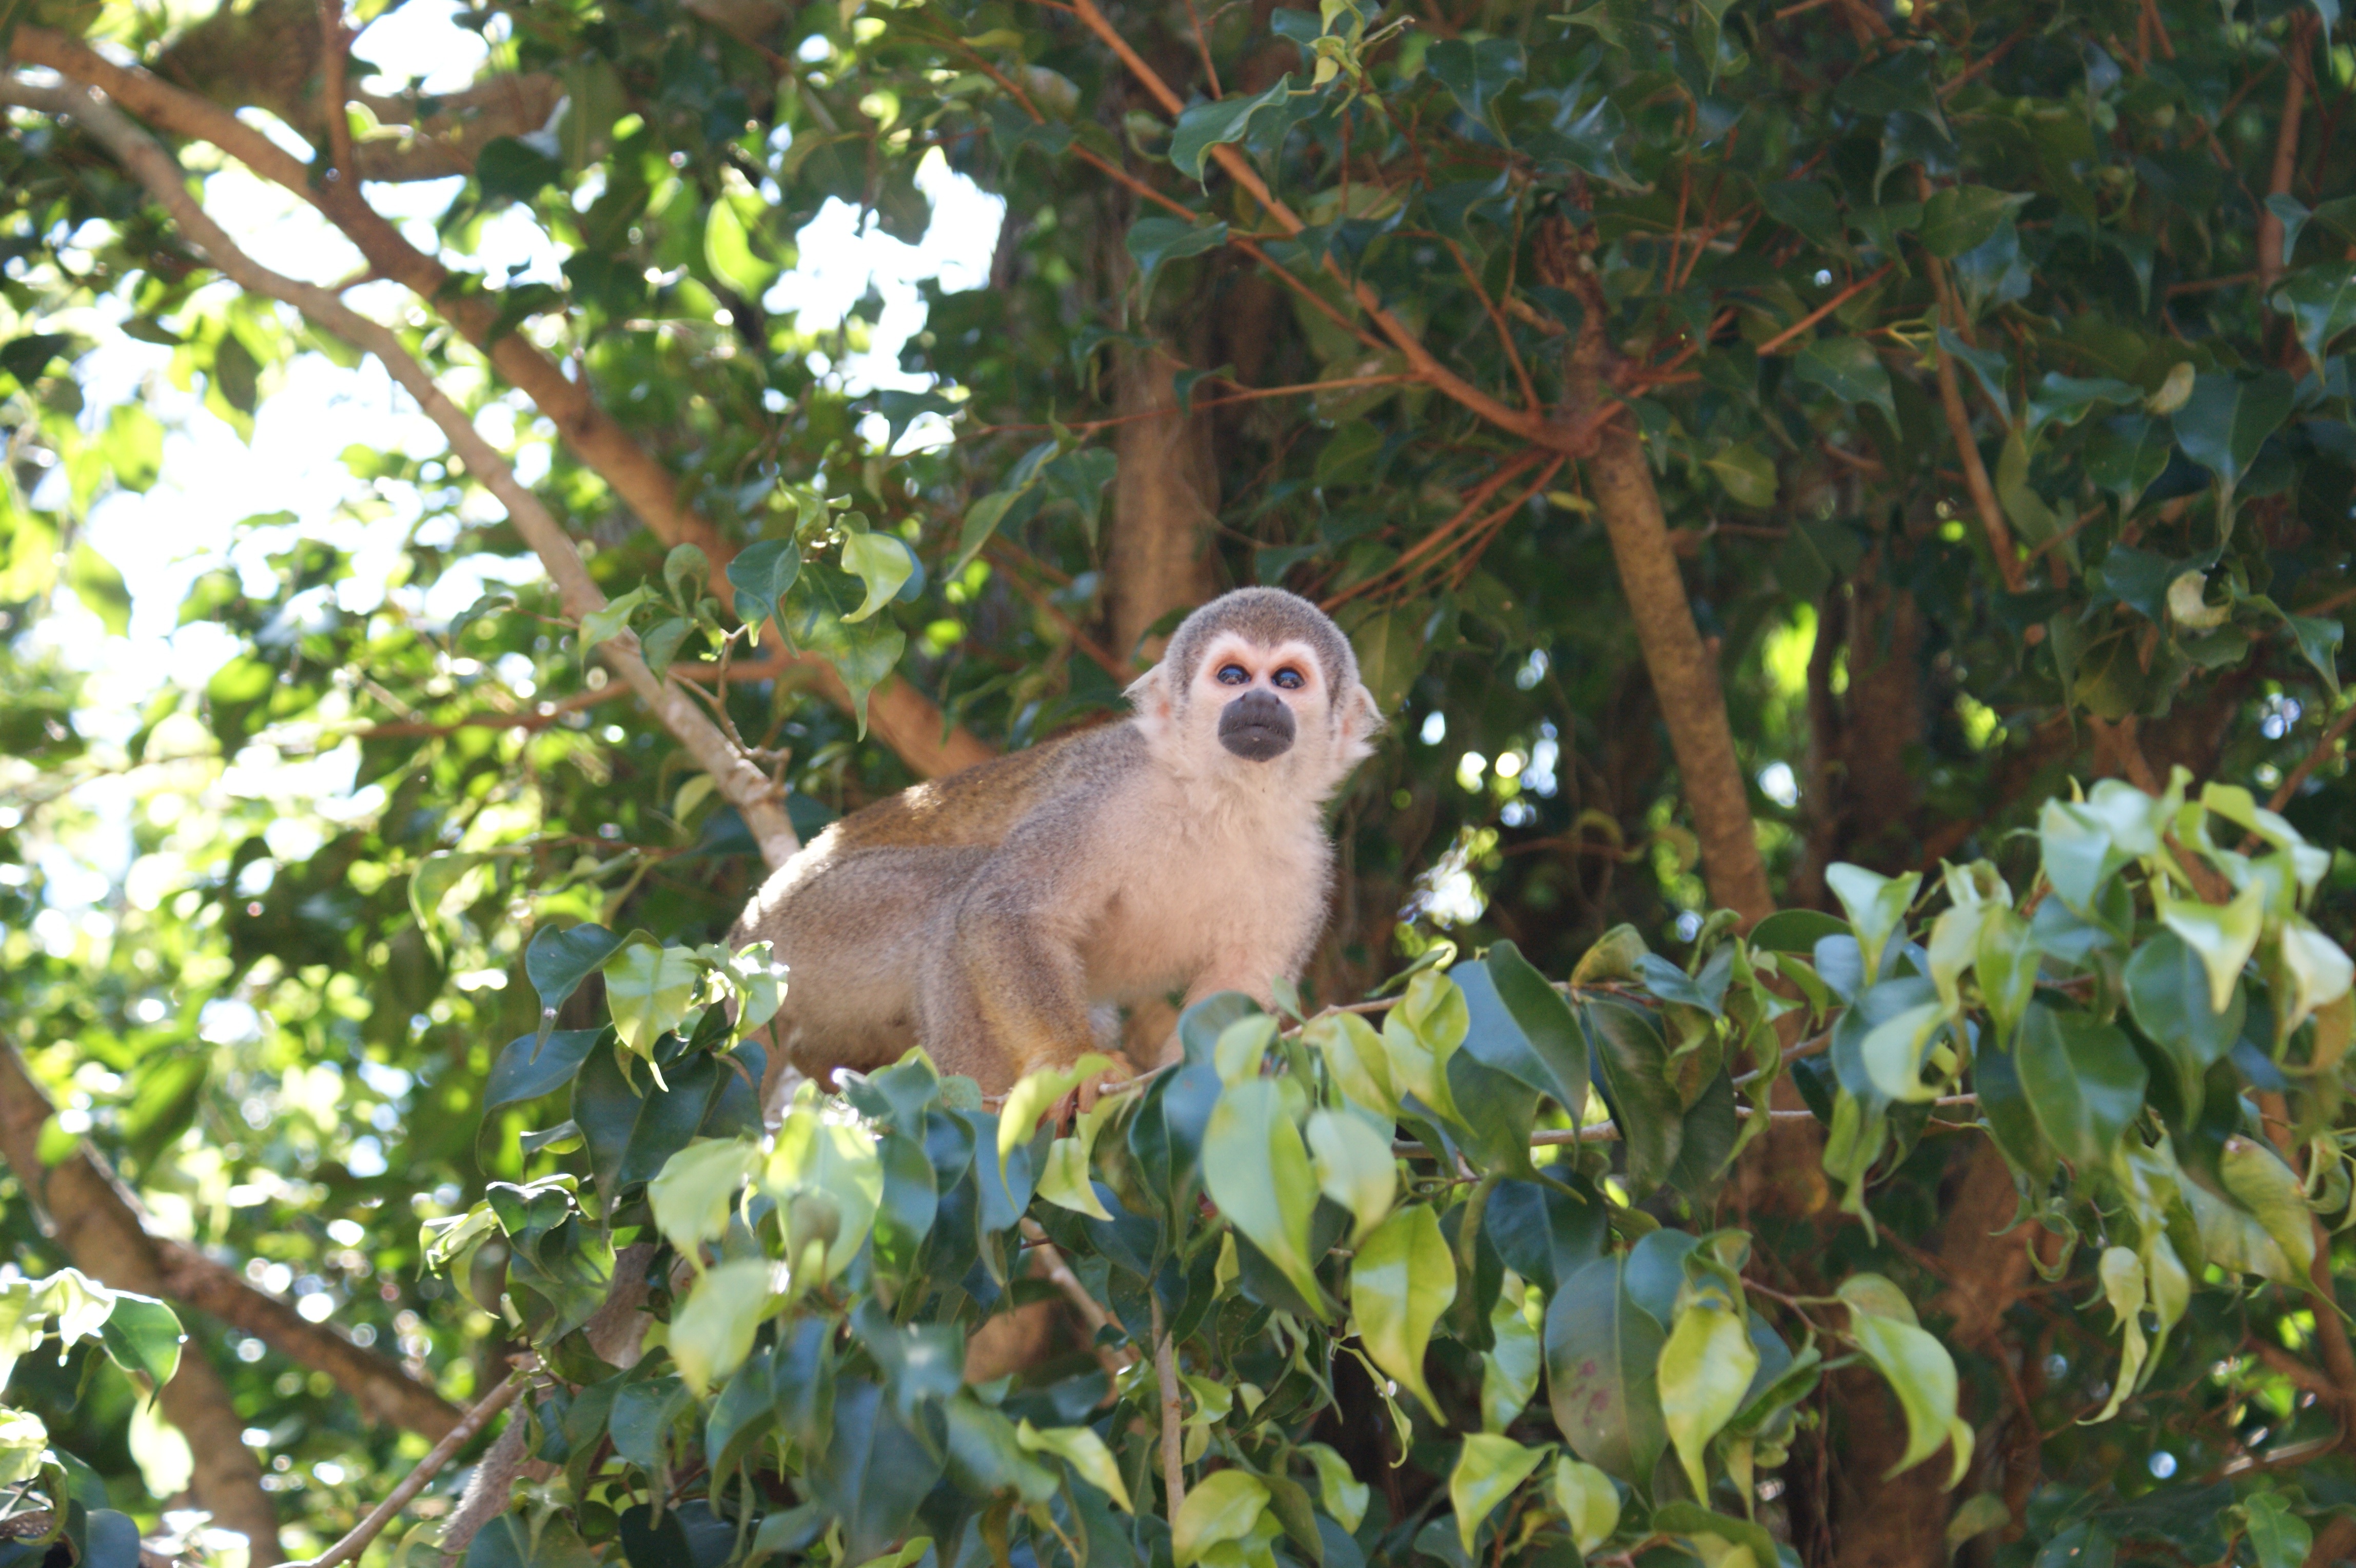
tree, forest, branch, bird, flower, animal, cute, wildlife, foliage, zoo, jungle, mammal, monkey, fauna, primate, animals, rainforest, monkeys, amazon, spider monkey, rain forest